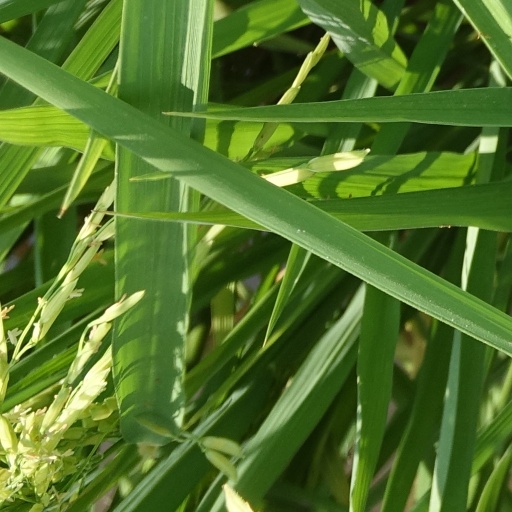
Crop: rice